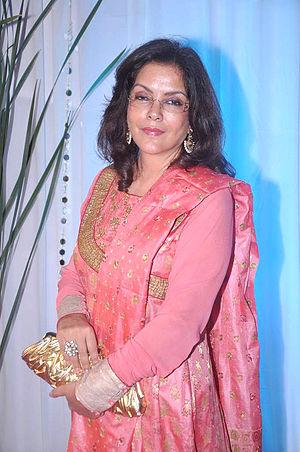
Zeenat Aman, née le 19 novembre 1951 à Bombay, est une actrice et mannequin indienne.